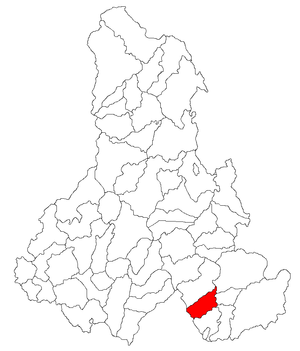
Sânsimion est une commune roumaine du județ de Harghita, dans la région historique de Transylvanie. Elle est composée des deux villages suivants: